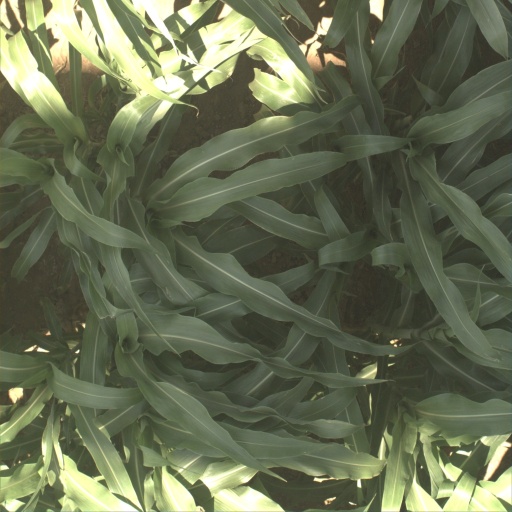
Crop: sorghum